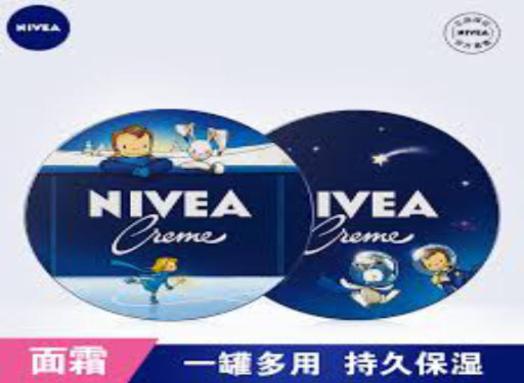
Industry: Necessities